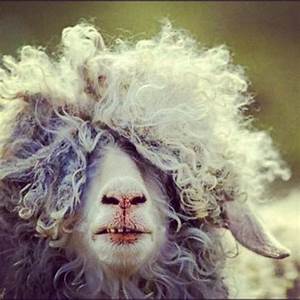
Label: sheep